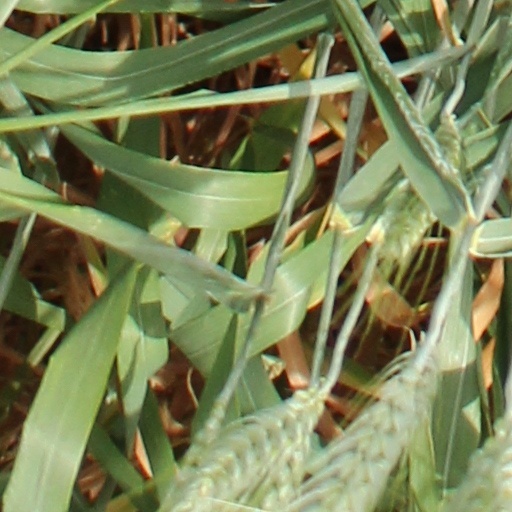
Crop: wheat